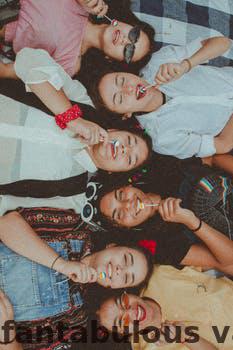
Label: Watermark